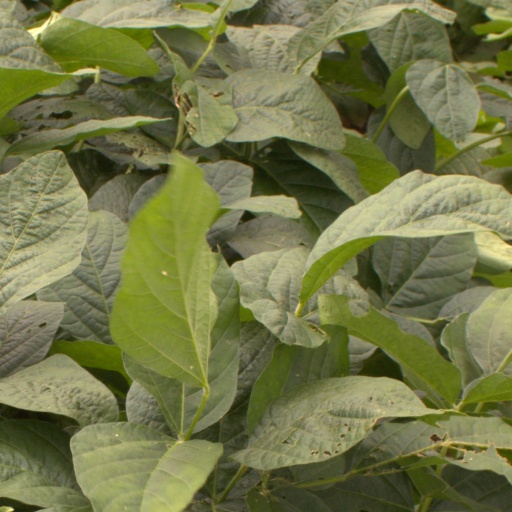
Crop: soybean